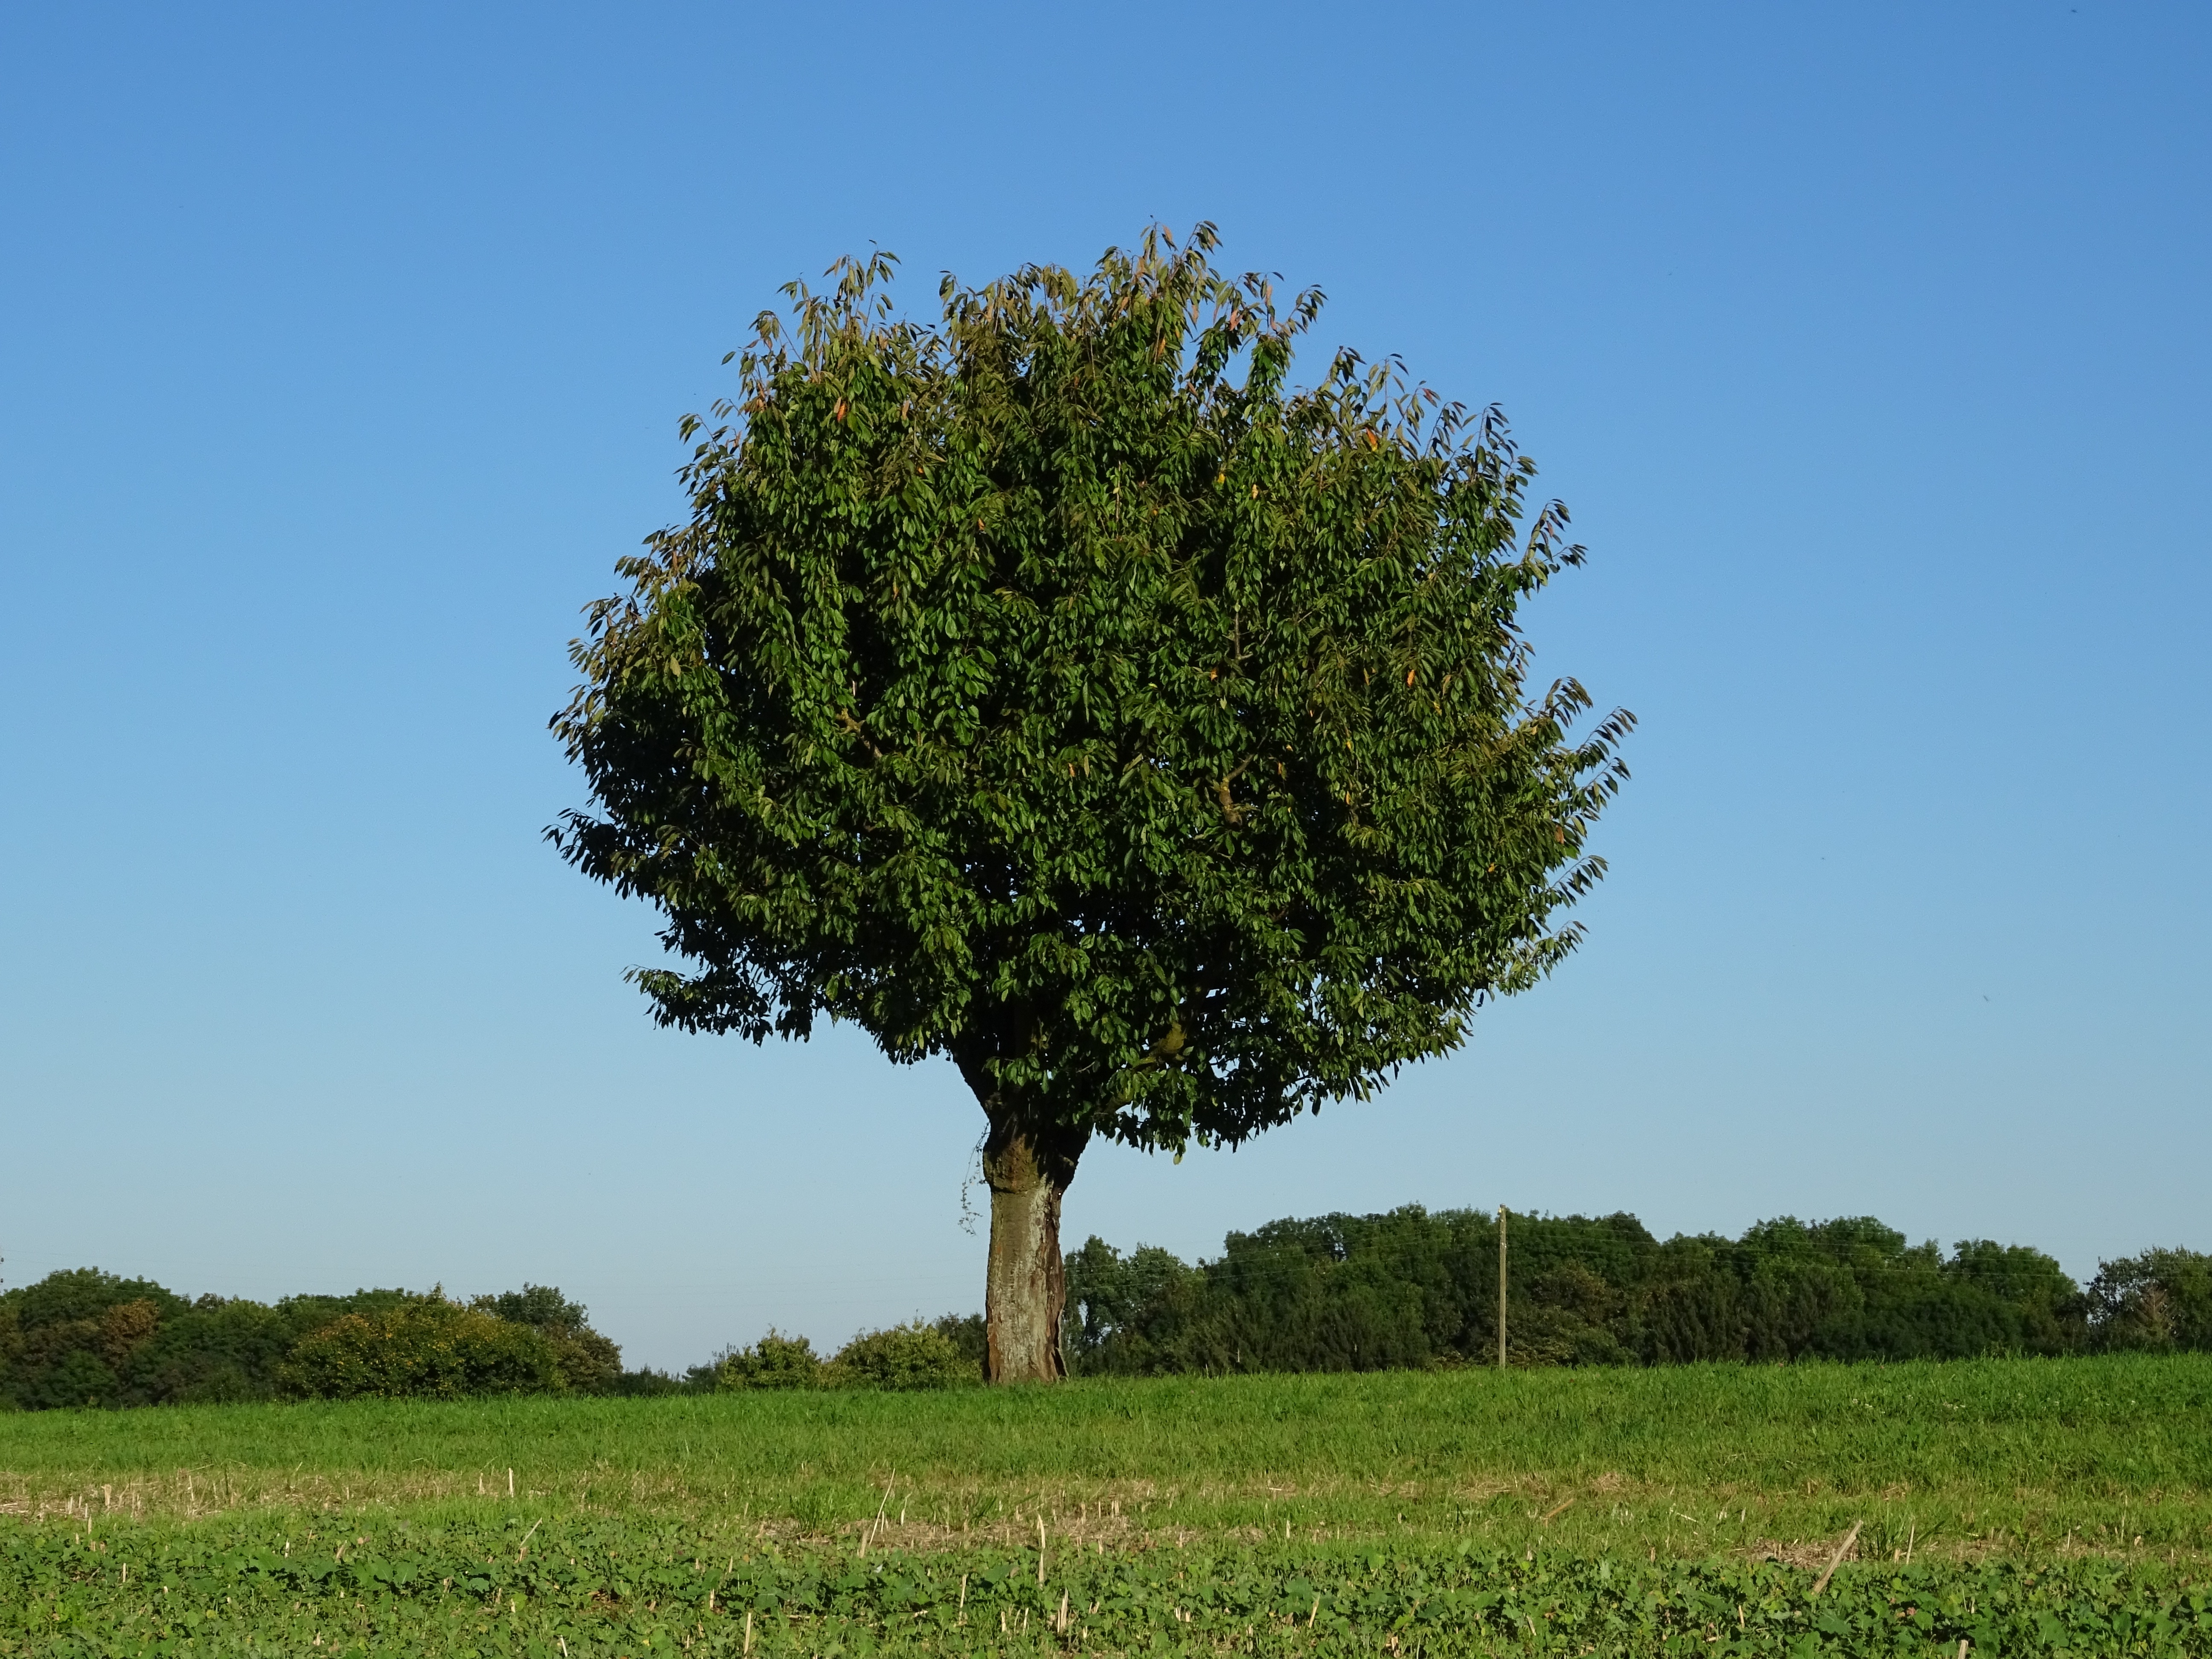
landscape, tree, nature, forest, grass, plant, sky, field, meadow, prairie, air, flower, atmosphere, summer, clear, green, produce, pasture, soil, blue, savanna, grassland, shrub, oak, mood, nice weather, ecosystem, flowering plant, woody plant, land plant